Nafs

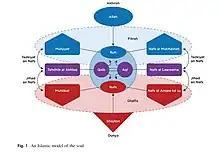
A visual rendition of the Islamic model of the soul showing the position of ""nafs"" relative to other concepts, based on a consensus of 18 surveyed academic and religious experts

Nafs is an Arabic word occurring in the Quran, literally meaning "self", and has been translated as "psyche", "ego" or "soul". The term is cognate with the Hebrew word "nephesh", נֶפֶשׁ. In the Quran, the word "nafs" is used in both the individualistic (verse 2:48) and collective sense (verse 4:1), indicating that although humanity is united in possessing the positive qualities of a "nafs", they are individually responsible for exercising the agencies of the "free will" that it provides them.